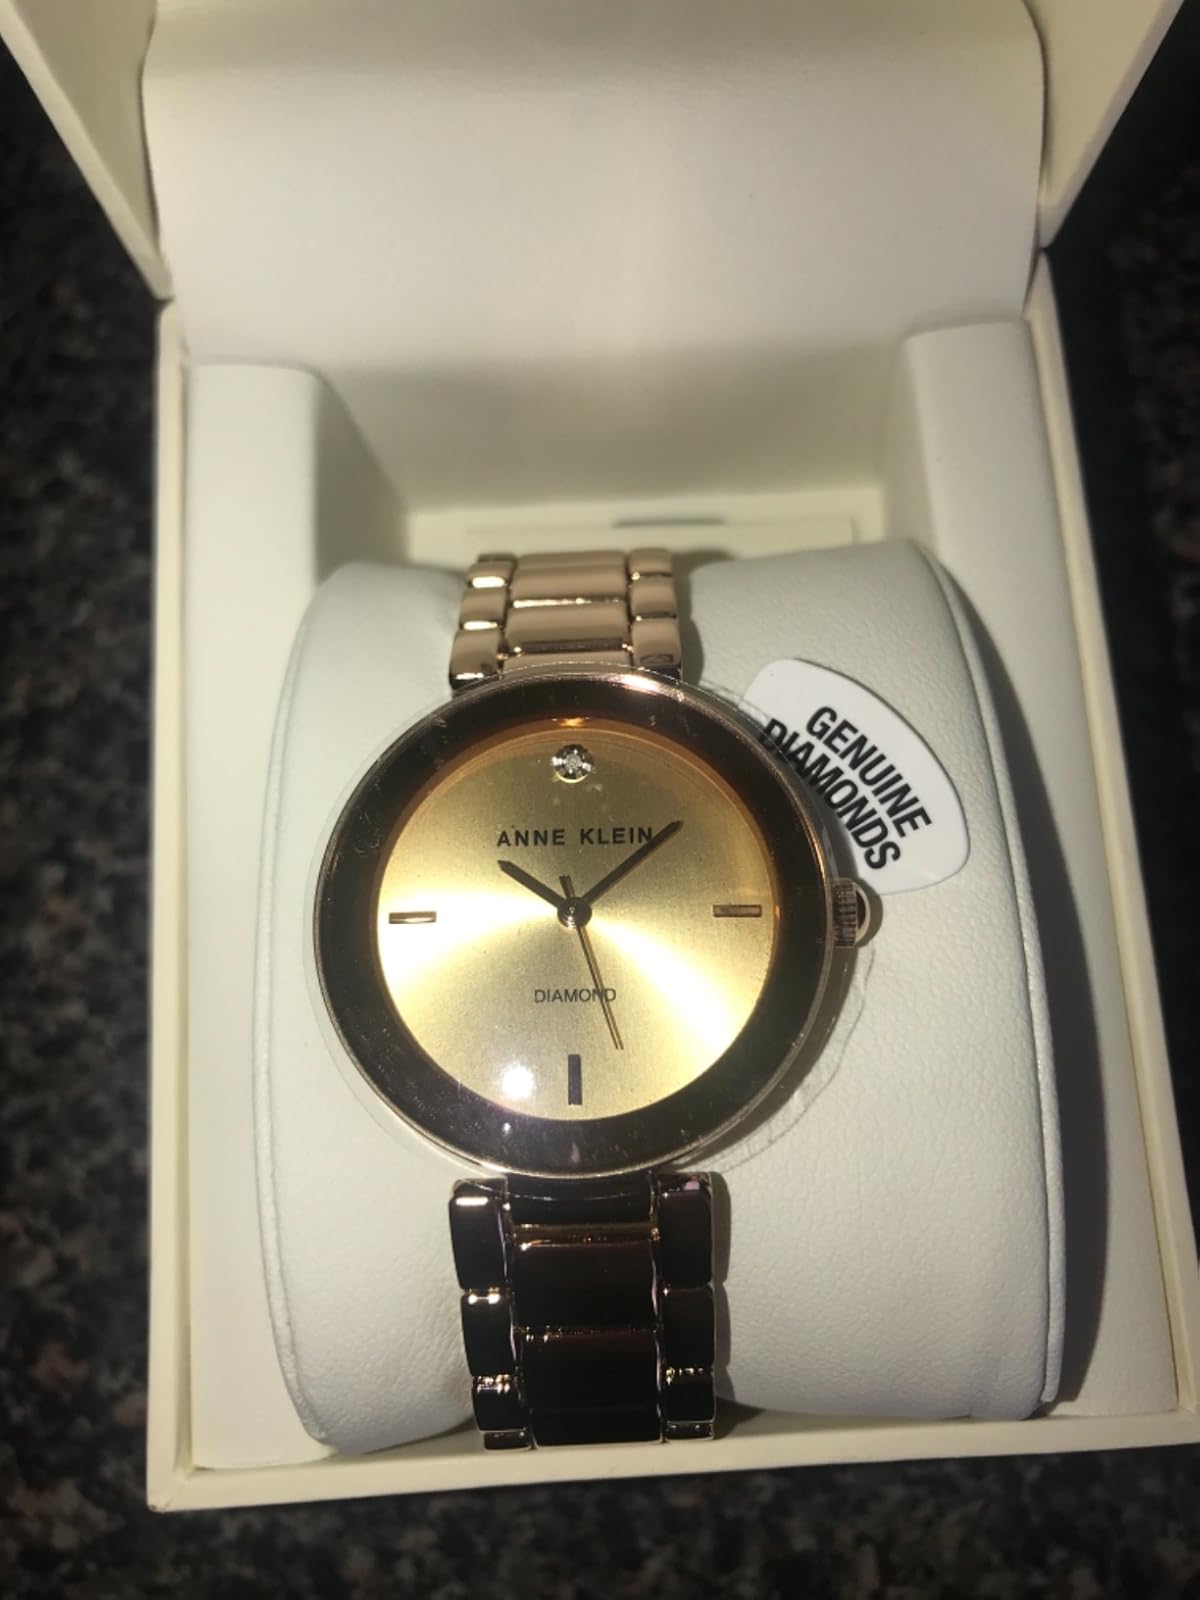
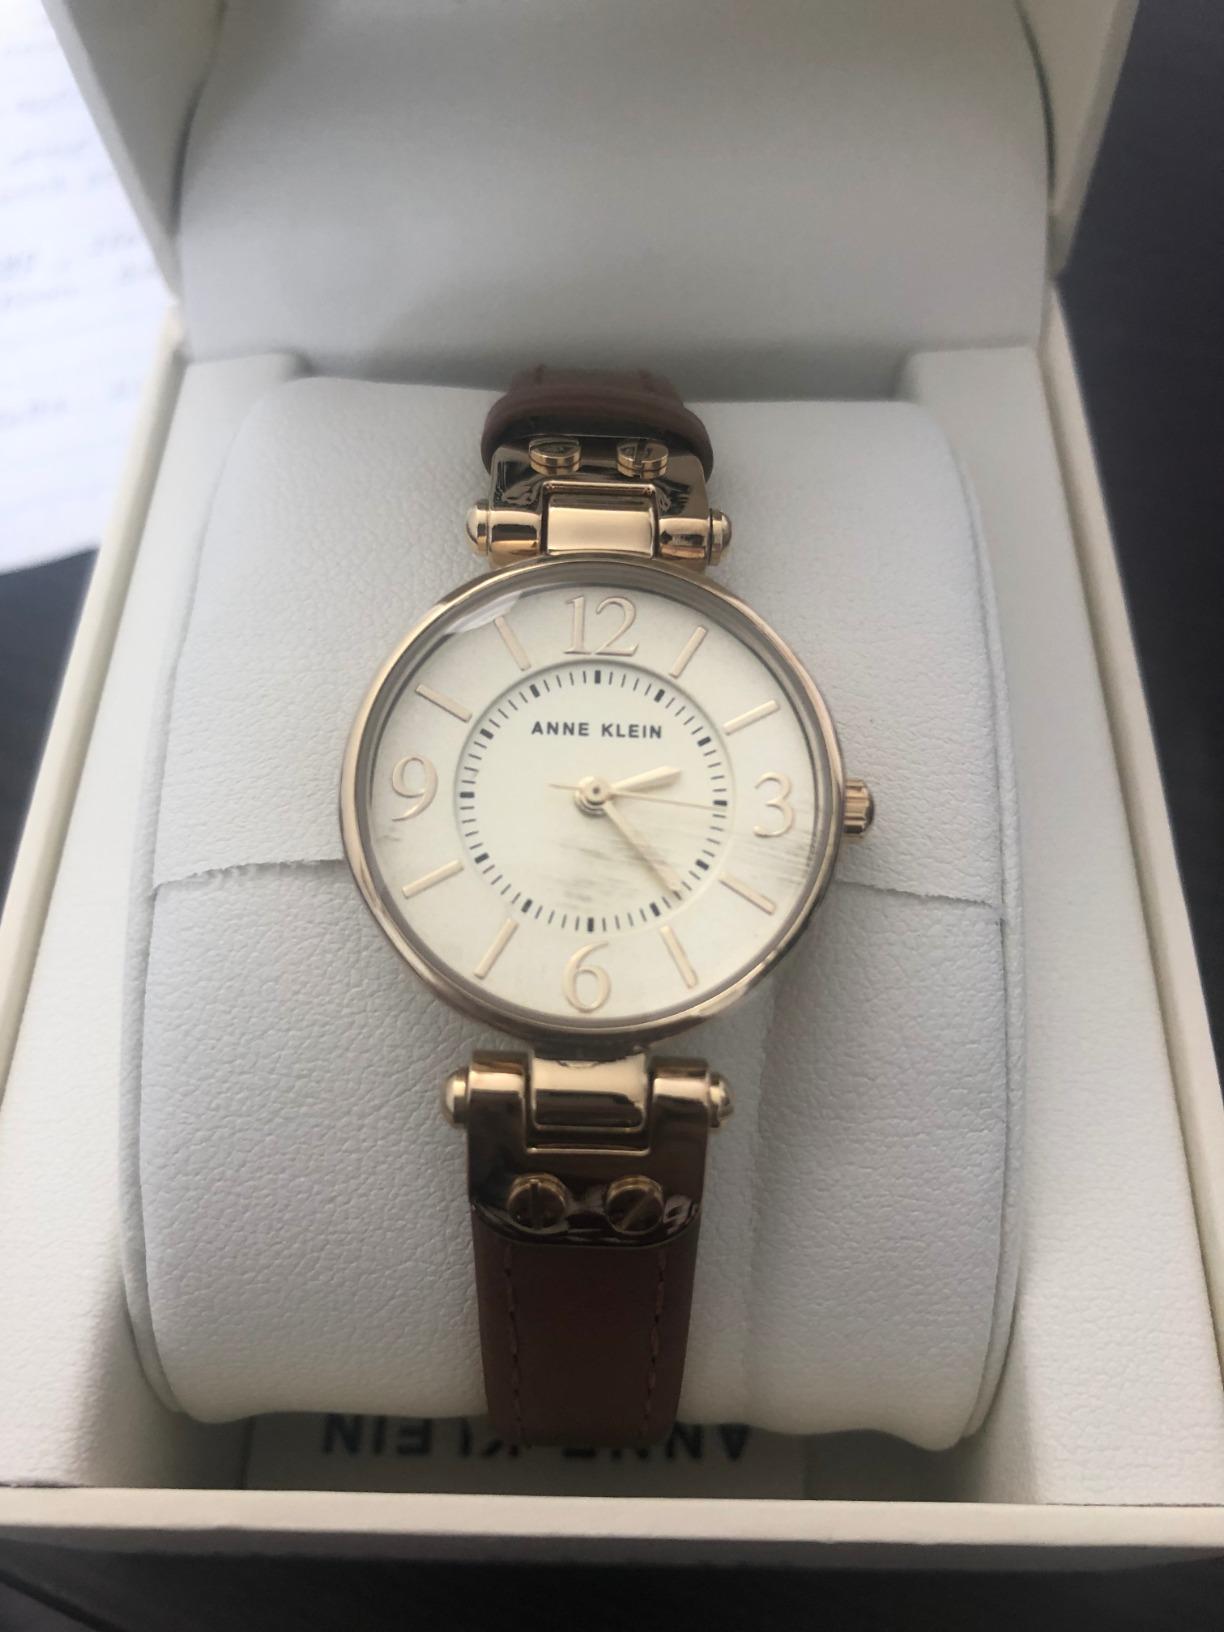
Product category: accessories_watch
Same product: no